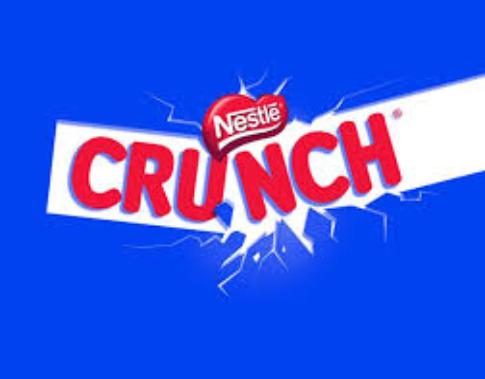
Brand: Crunch
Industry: Food